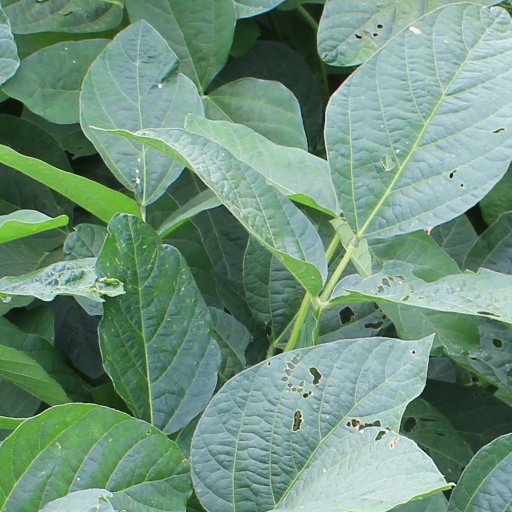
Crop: soybean